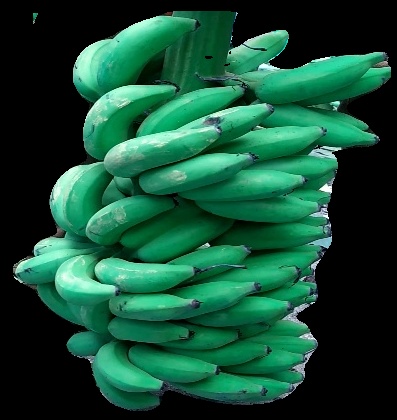
Variety: elakki-bale
Grade: grade1